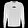
Label: Pullover